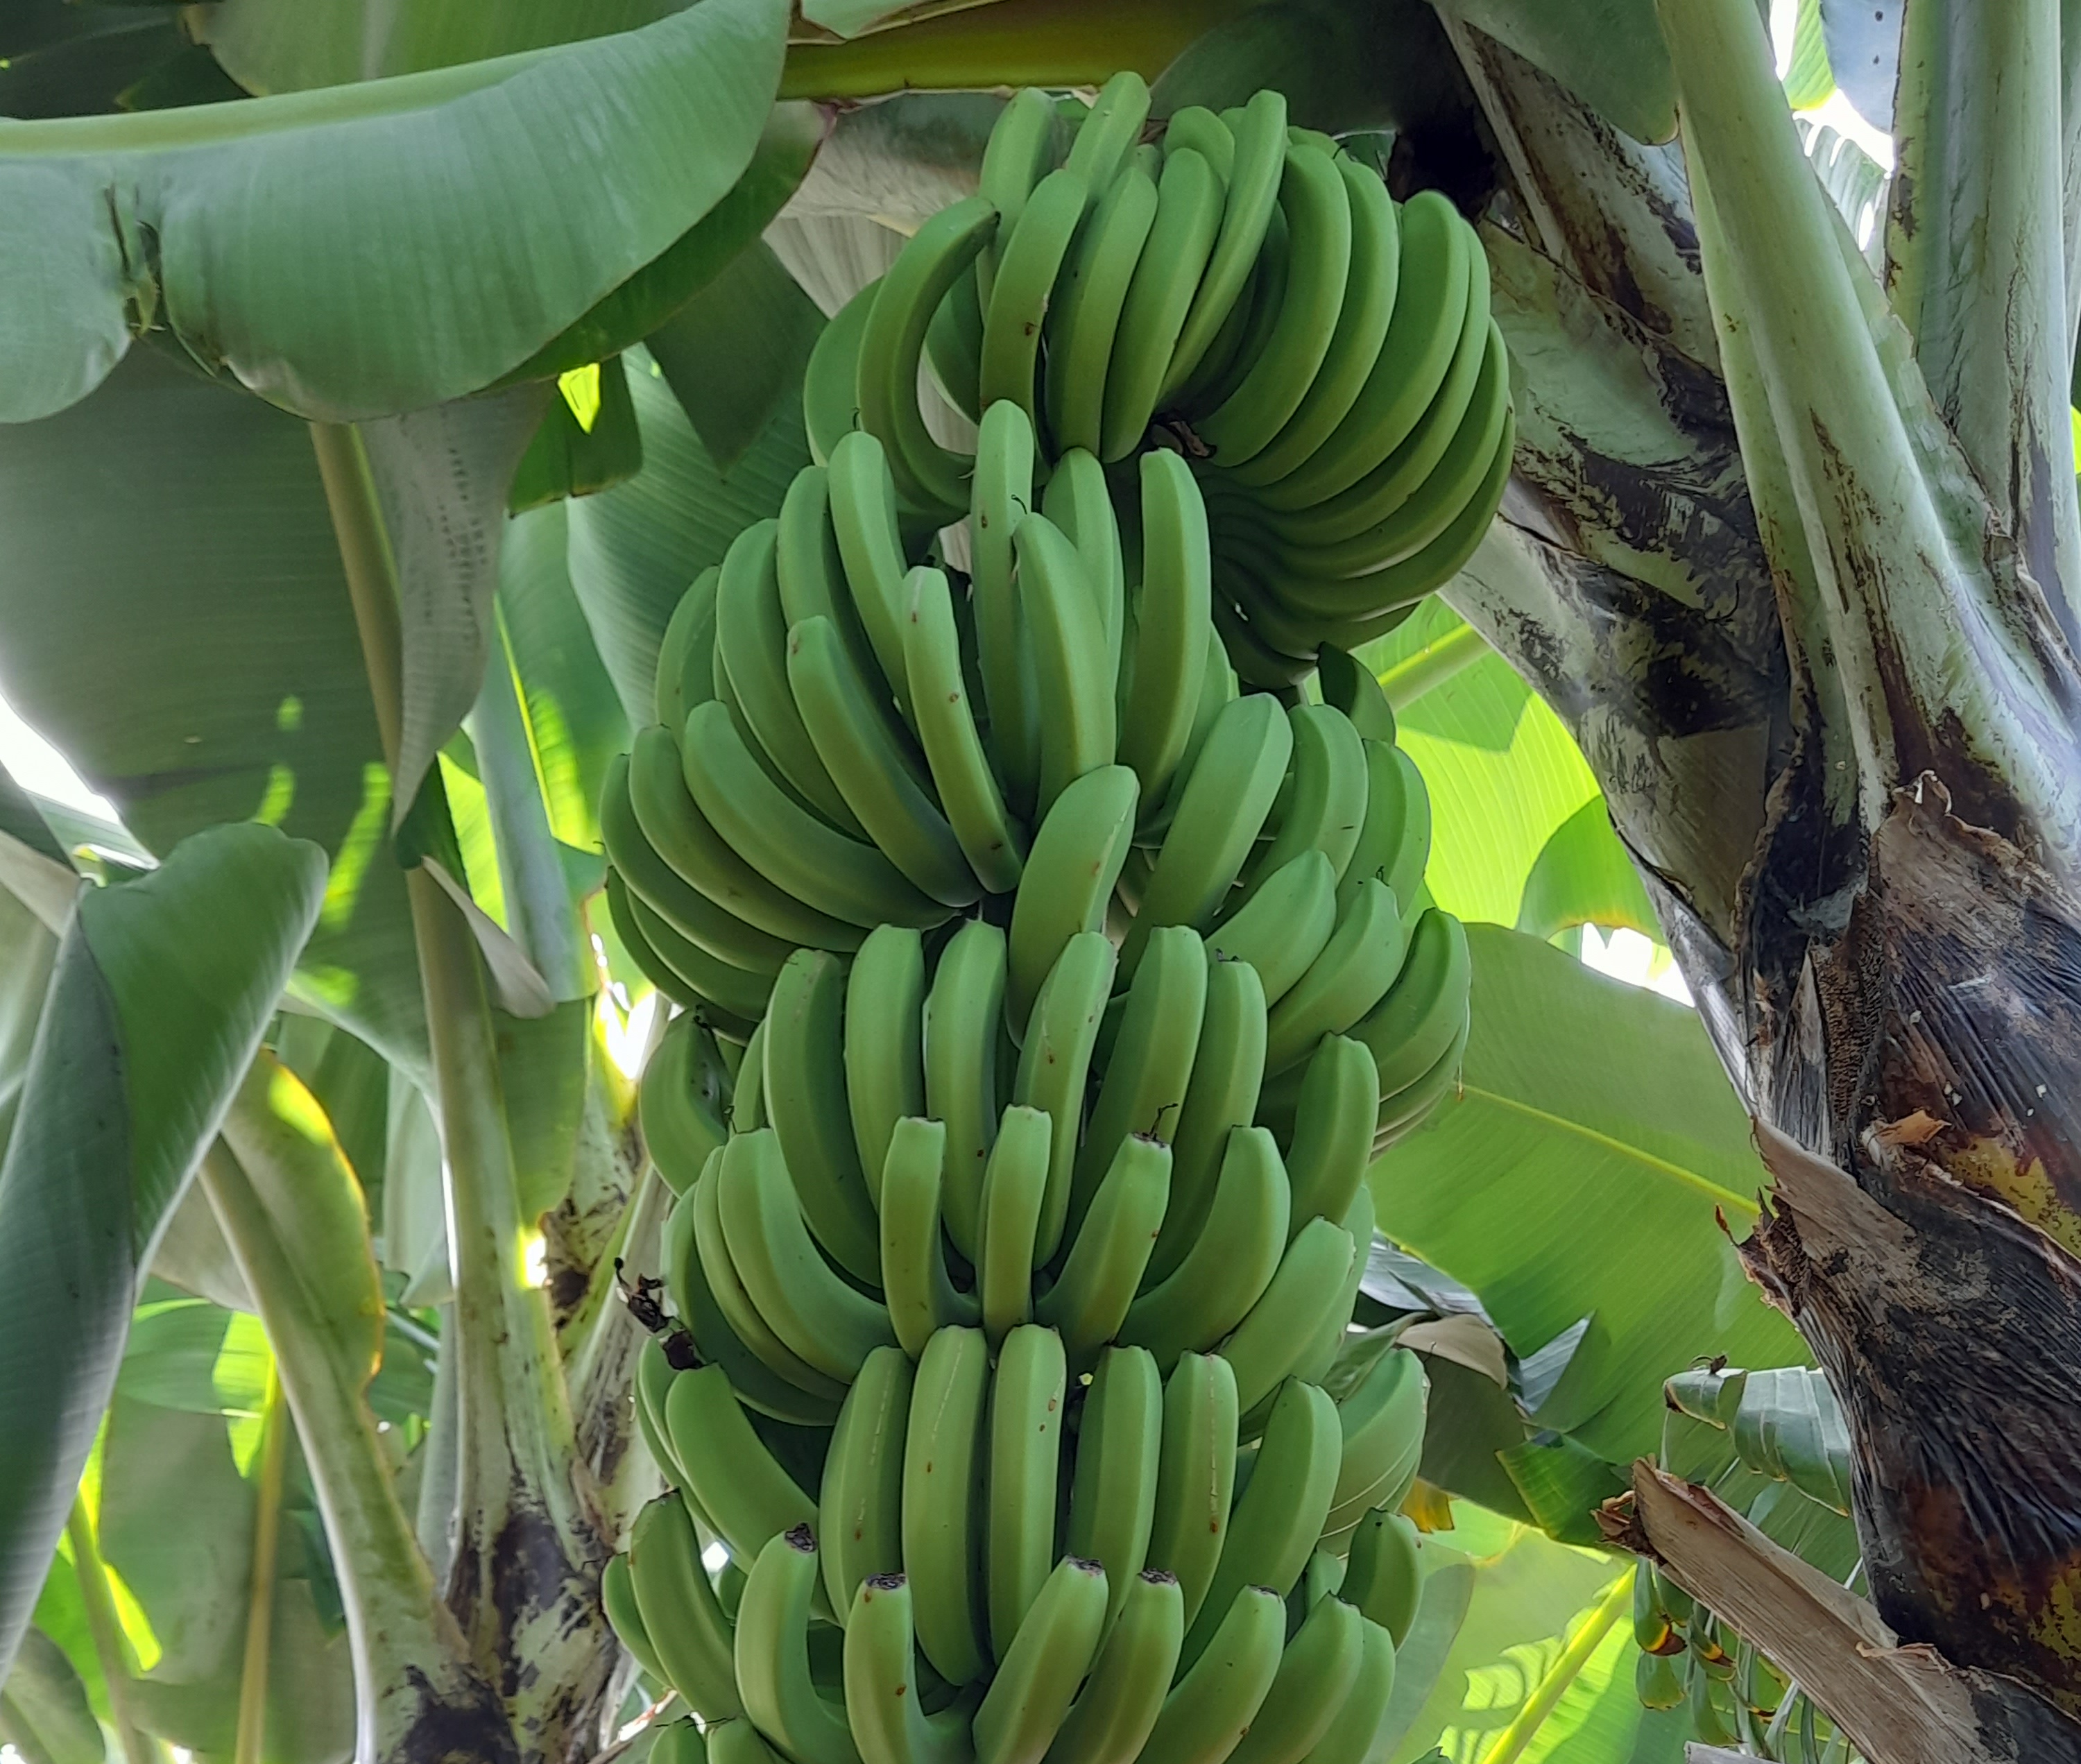
Label: Keep